The Night Eats the World

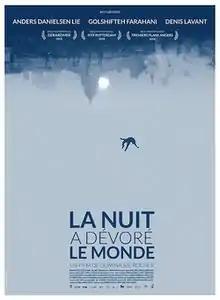
Theatrical release poster

The Night Eats the World (French: La nuit a dévoré le monde) is a 2018 French zombie film directed by Dominique Rocher and written by Jérémie Guez, Guillaume Lemans, and Rocher, based on the novel of the same name by Pit Agarman. The film stars Anders Danielsen Lie, Golshifteh Farahani, and Denis Lavant, and follows Sam (Danielsen Lie) in the midst of a zombie apocalypse that suddenly overtakes Paris. The film premiered at the on 13 January 2018, and was theatrically released in France on 7 March 2018.